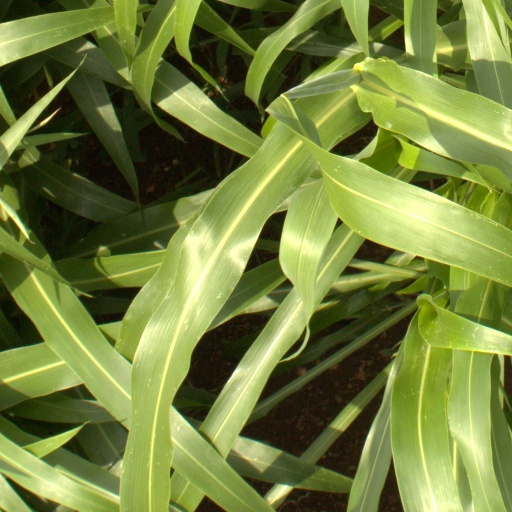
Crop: sorghum